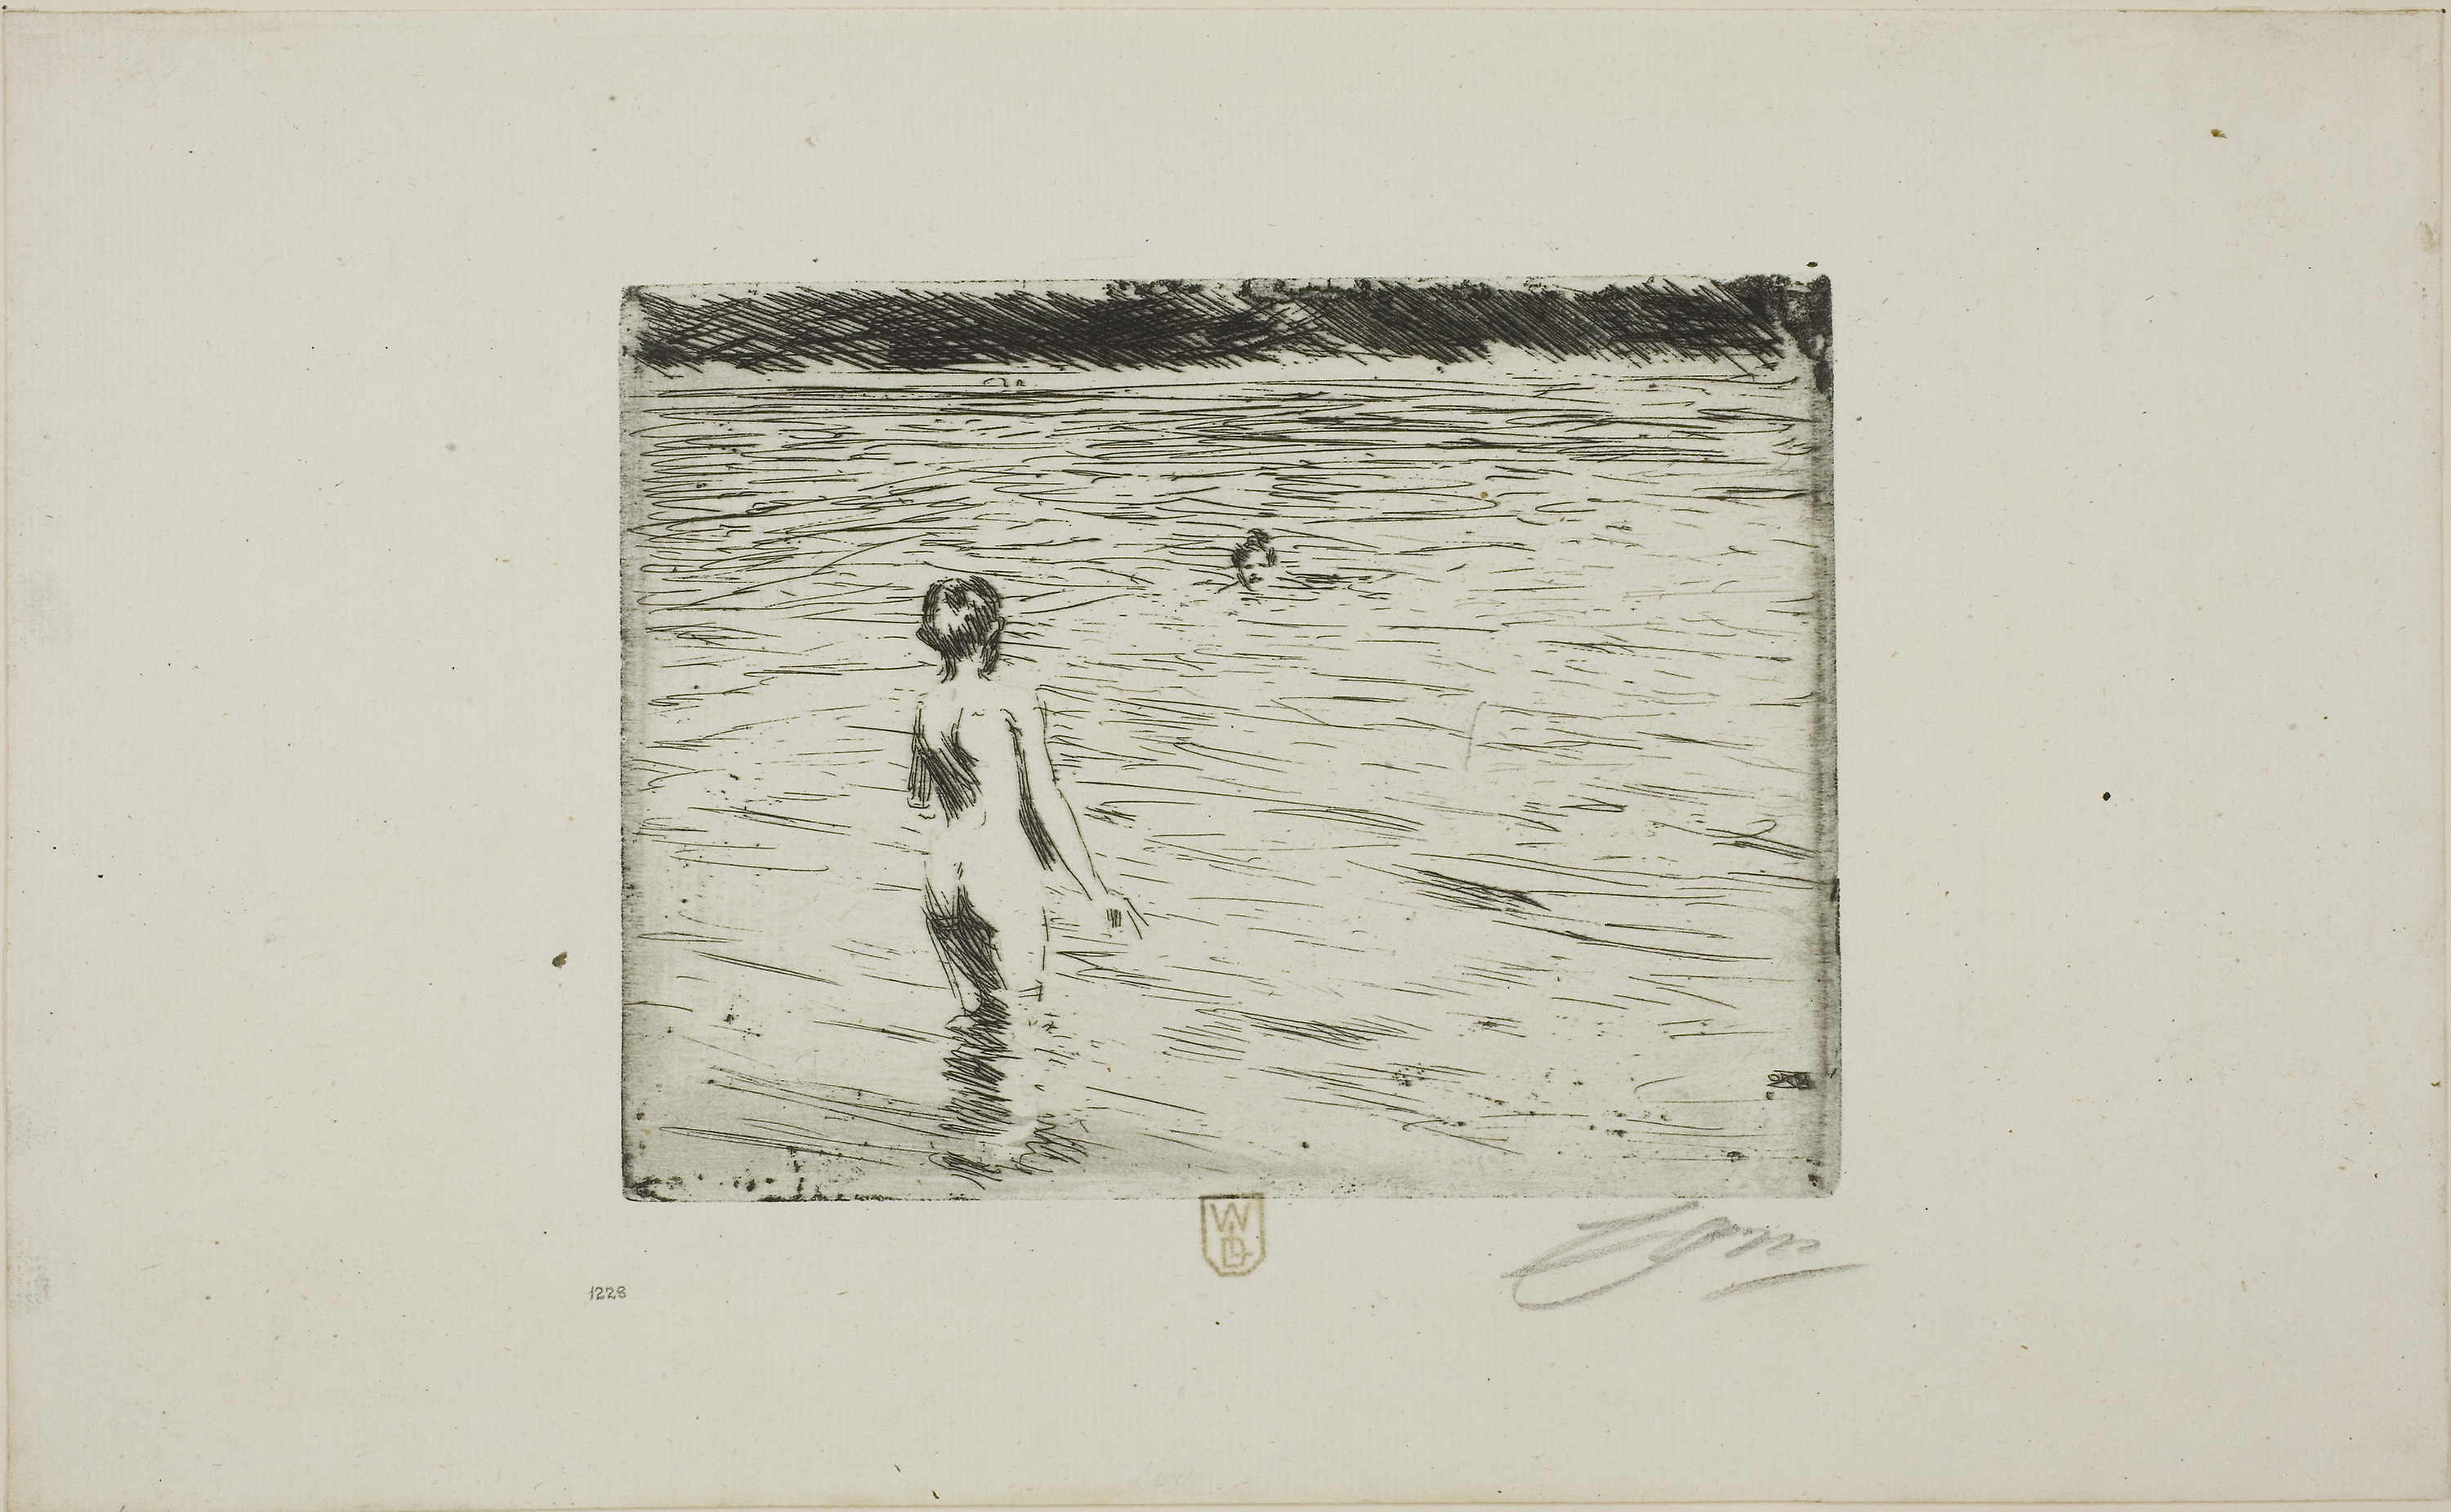
photograph, art, picture frame, drawing, visual arts, painting, artwork, modern art